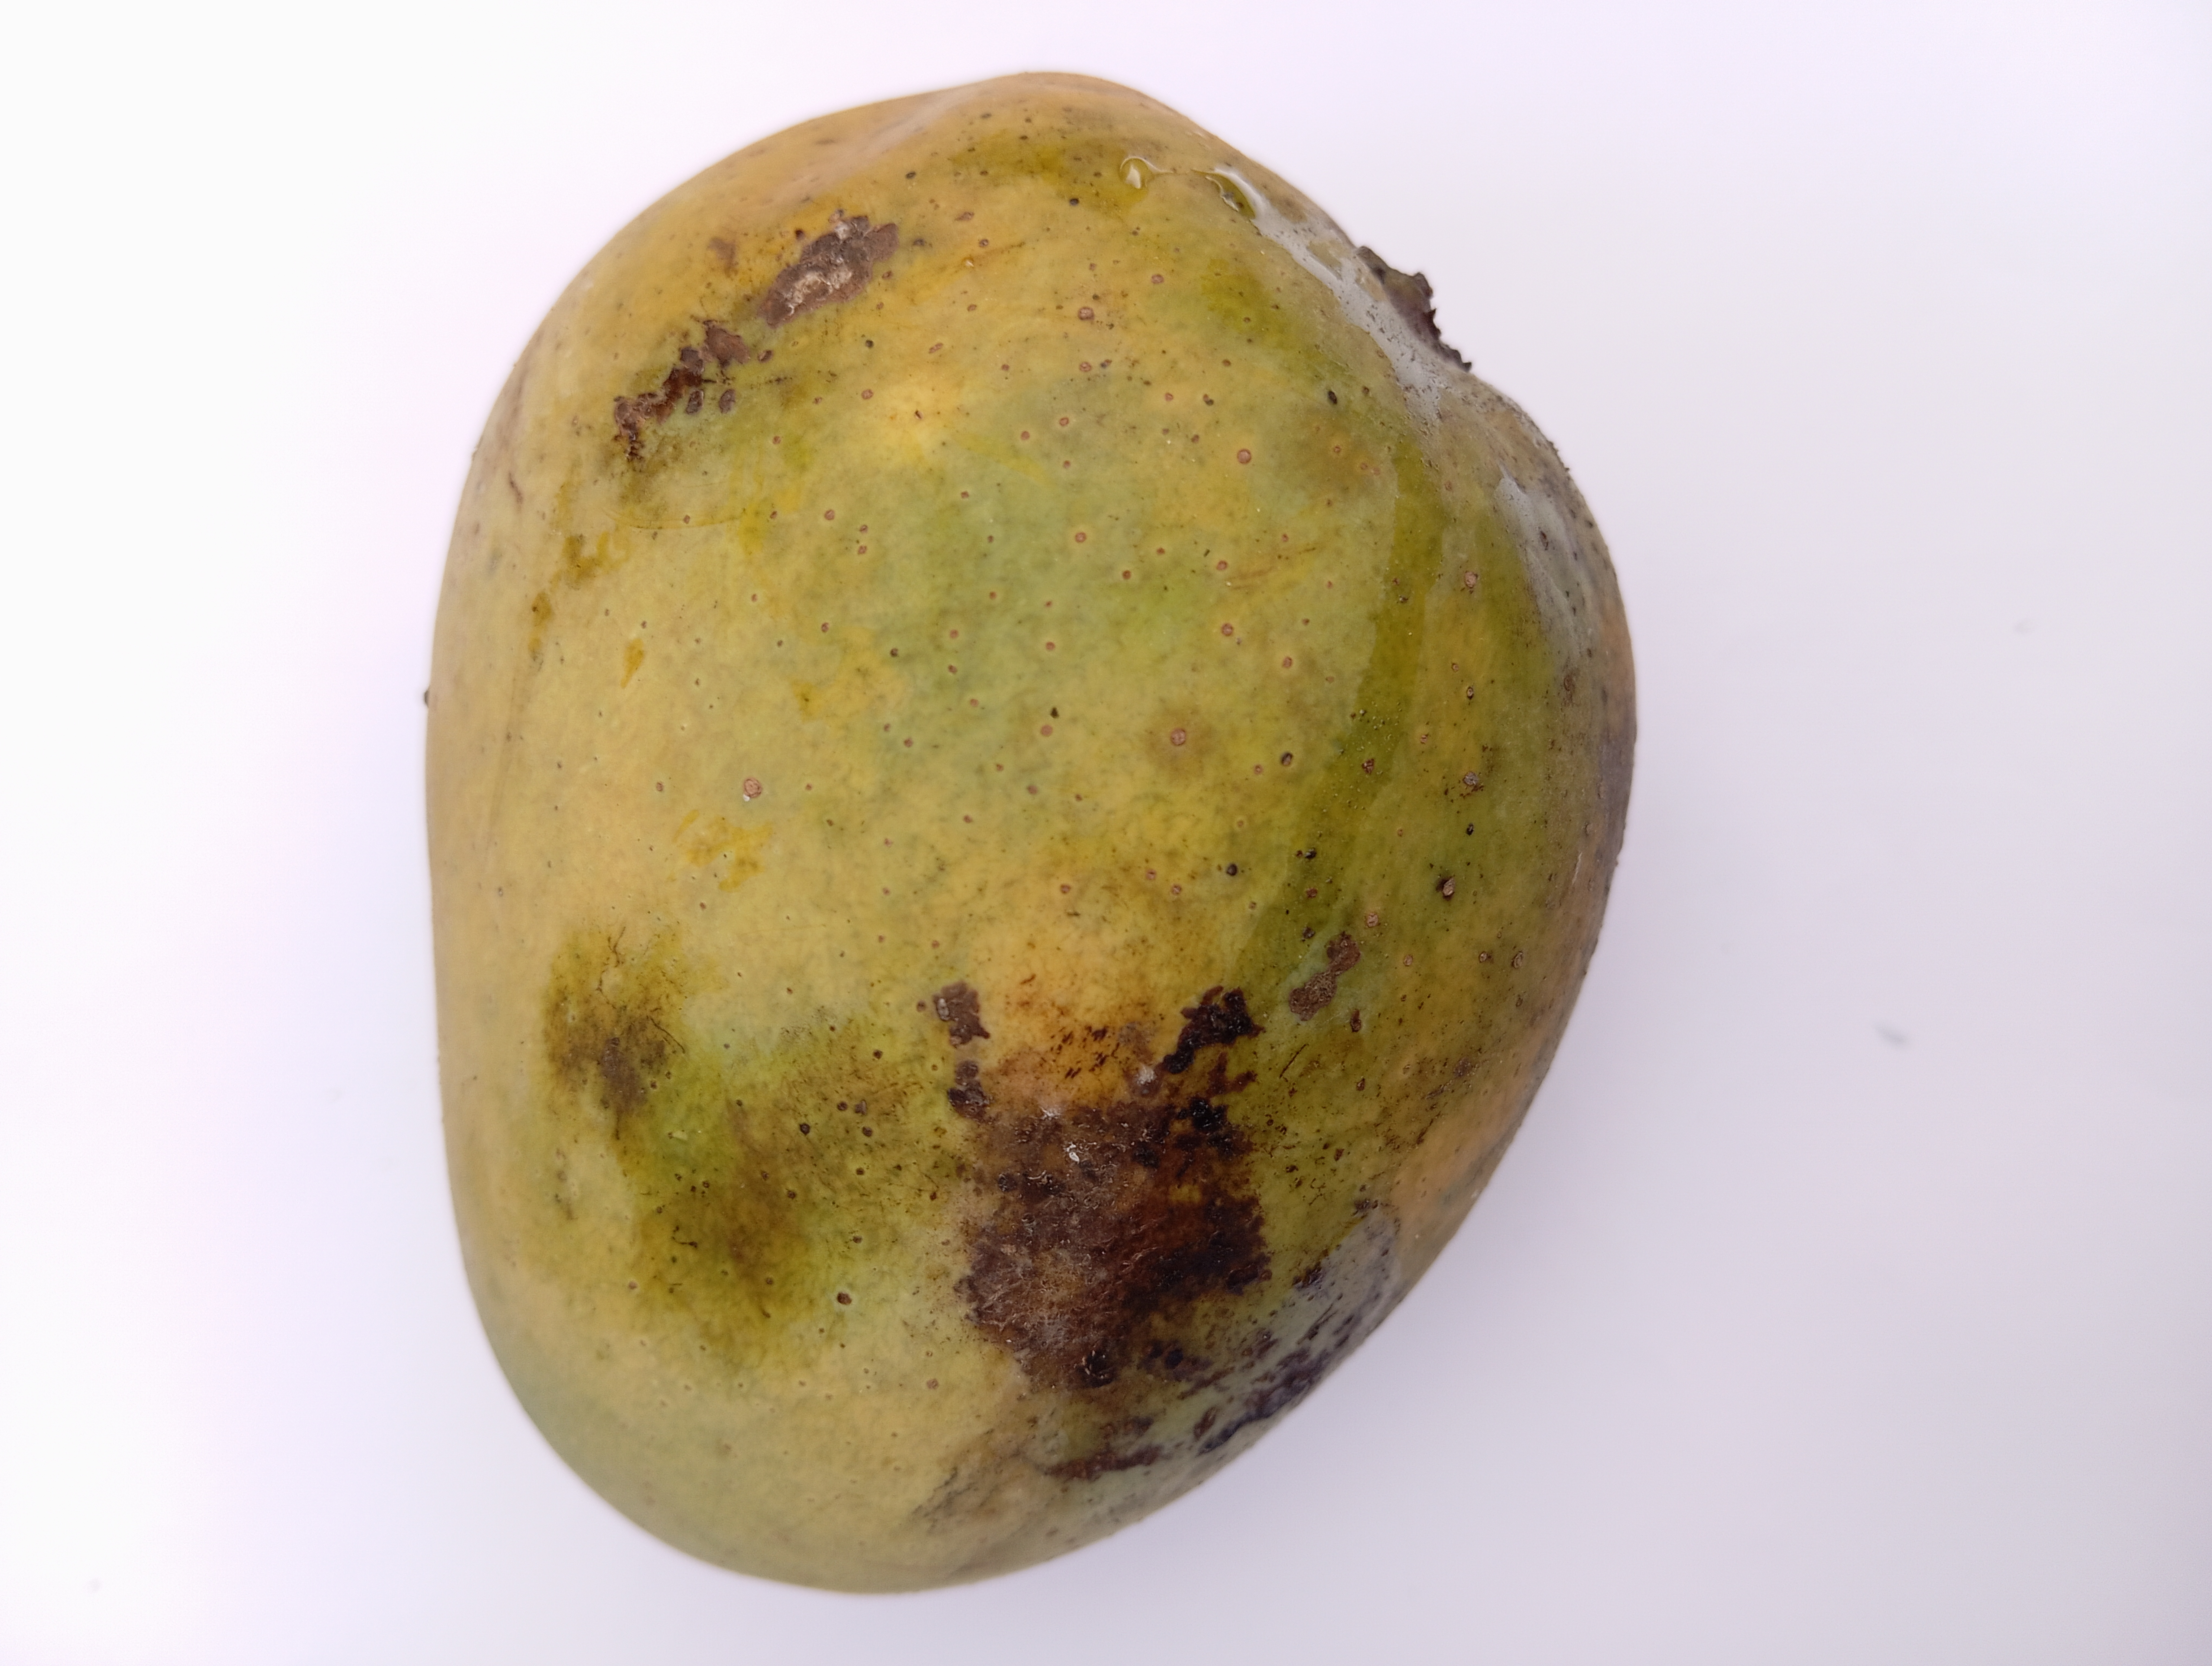
Mango variety: Himsagar